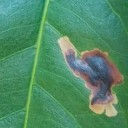
Label: Miner